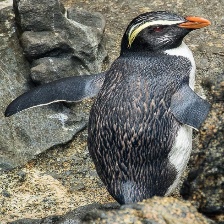
Species: FIORDLAND PENGUIN
Scientific name: EUDYPTES PACHYRHYNCHUS
ImageNet parent category: king_penguin